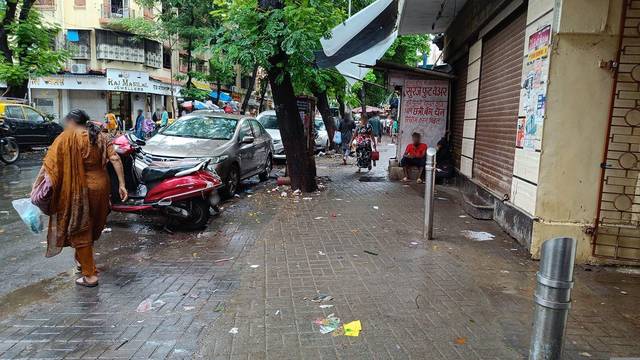
Region: India
Coordinates: 19.04, 72.846